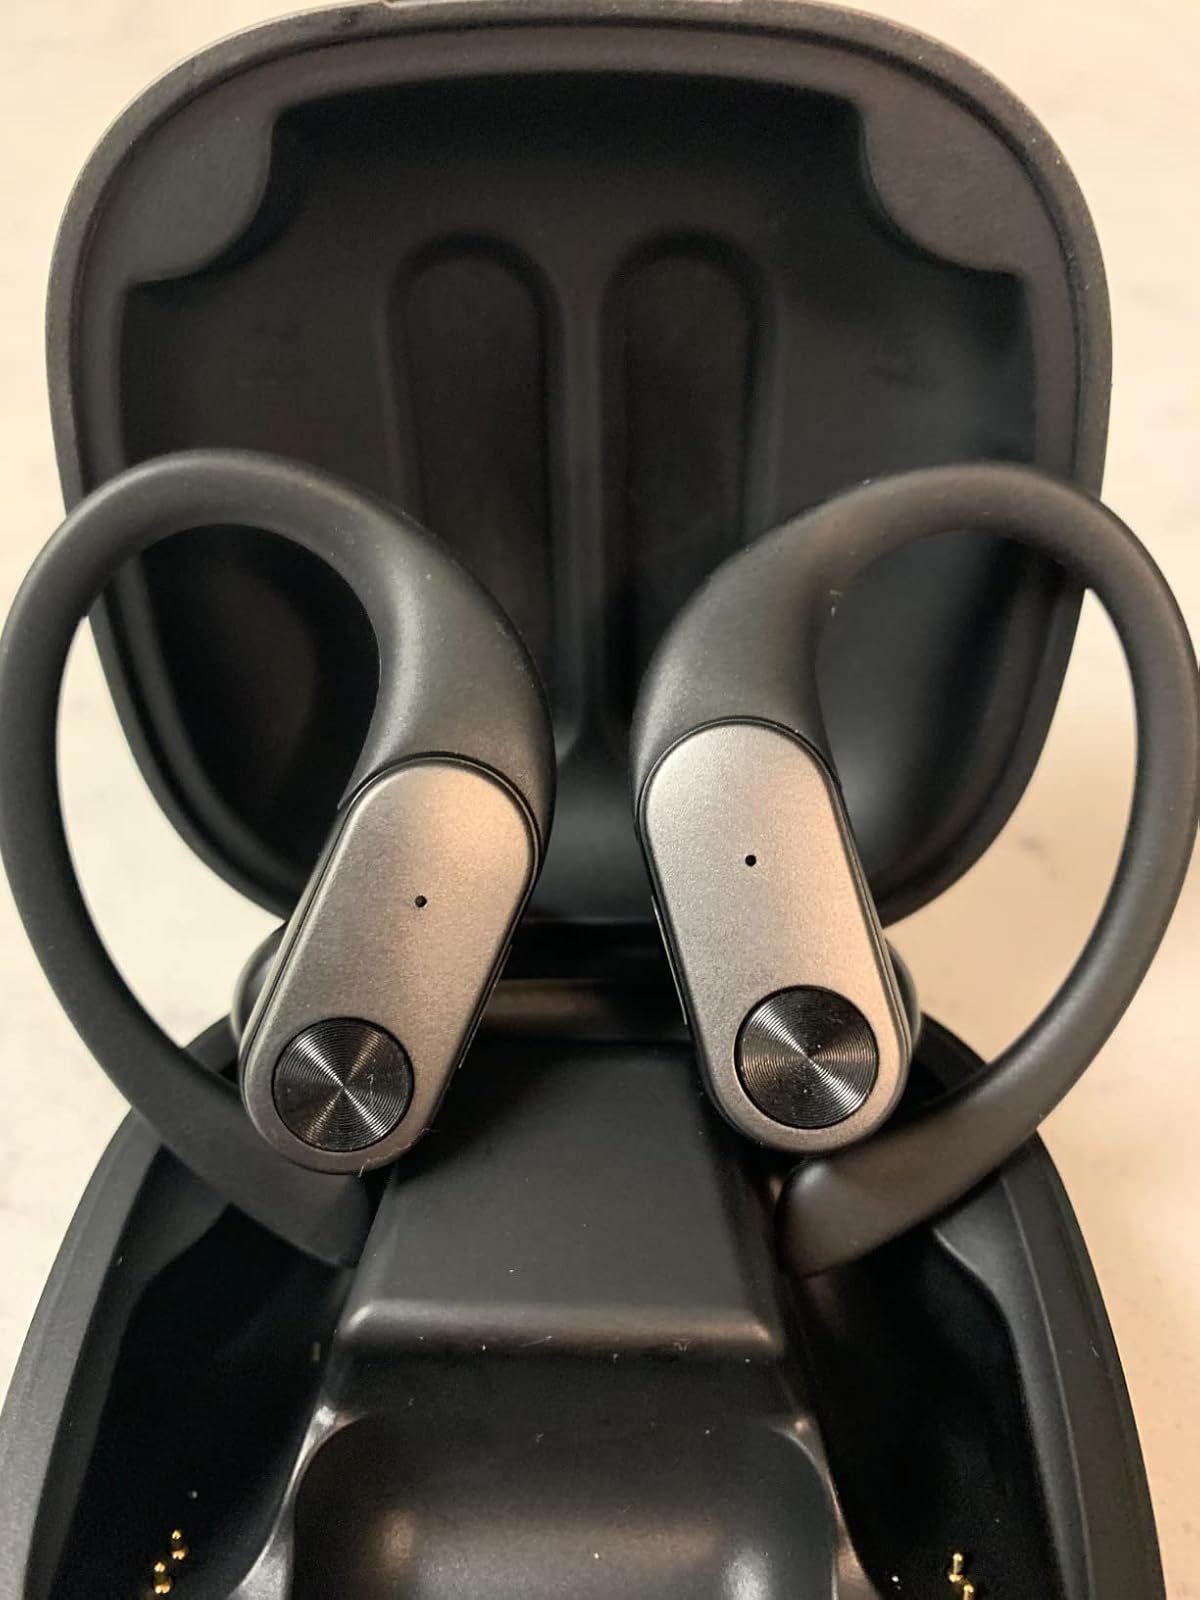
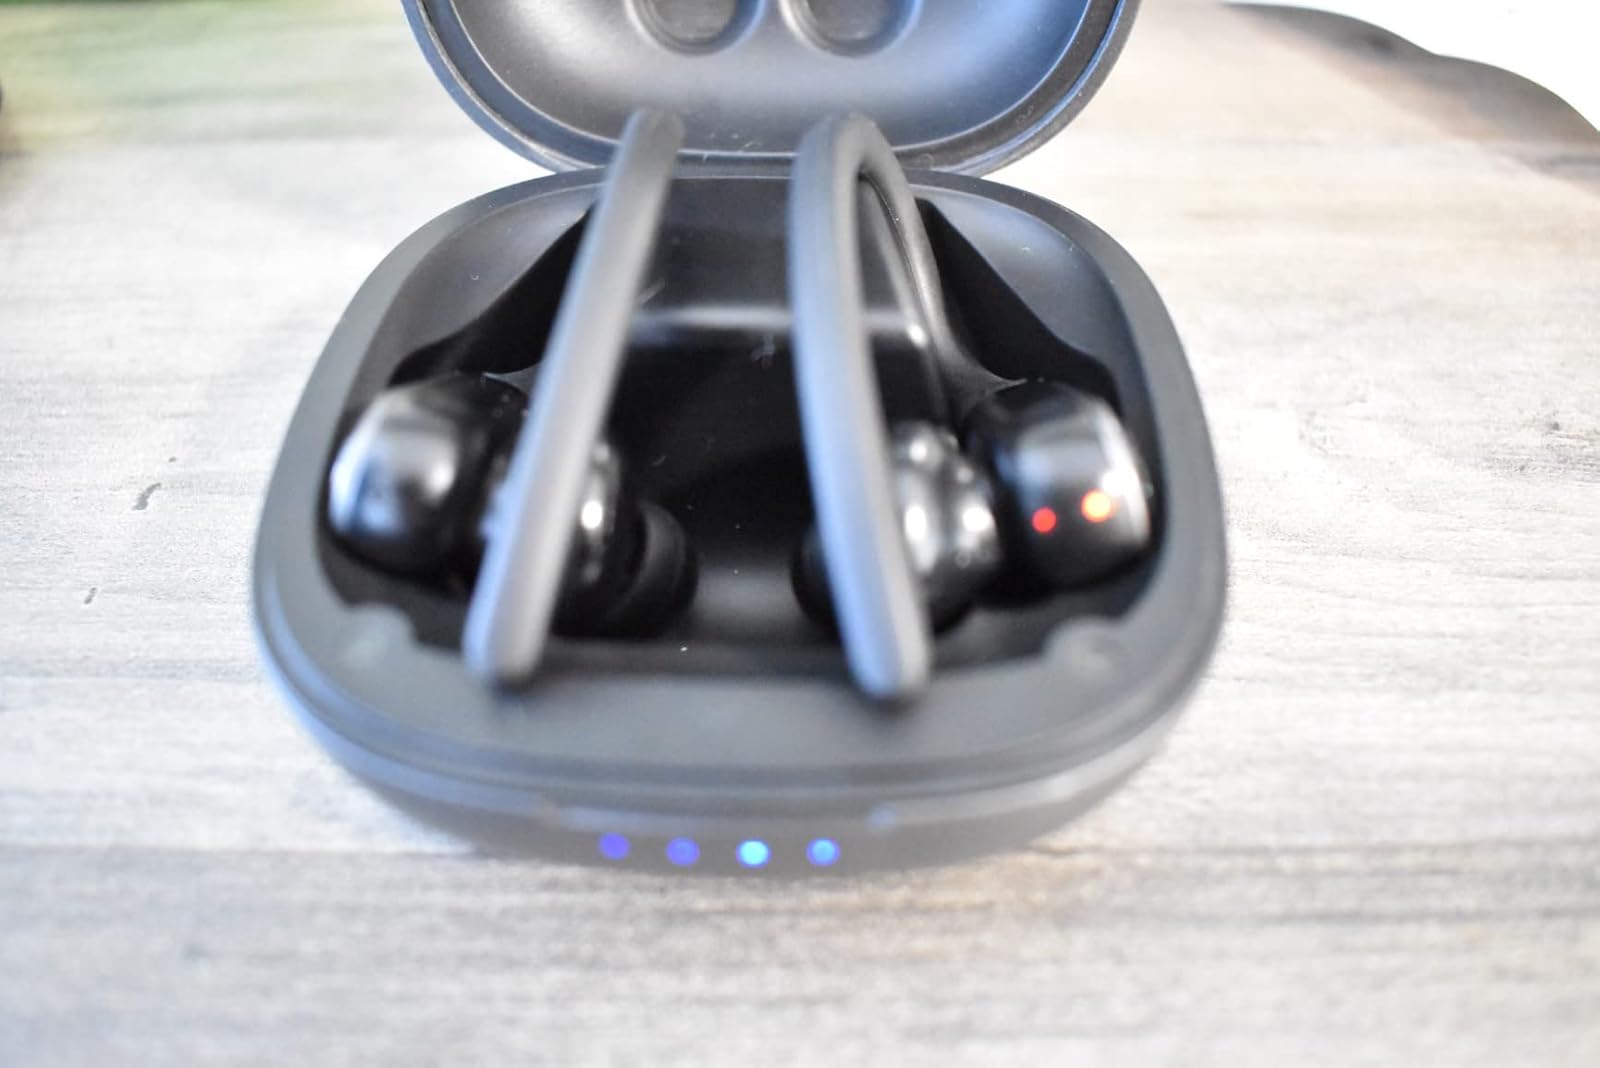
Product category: earbuds
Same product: yes